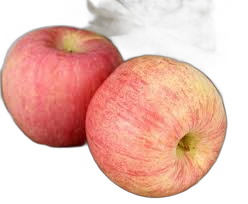
Waste category: biological